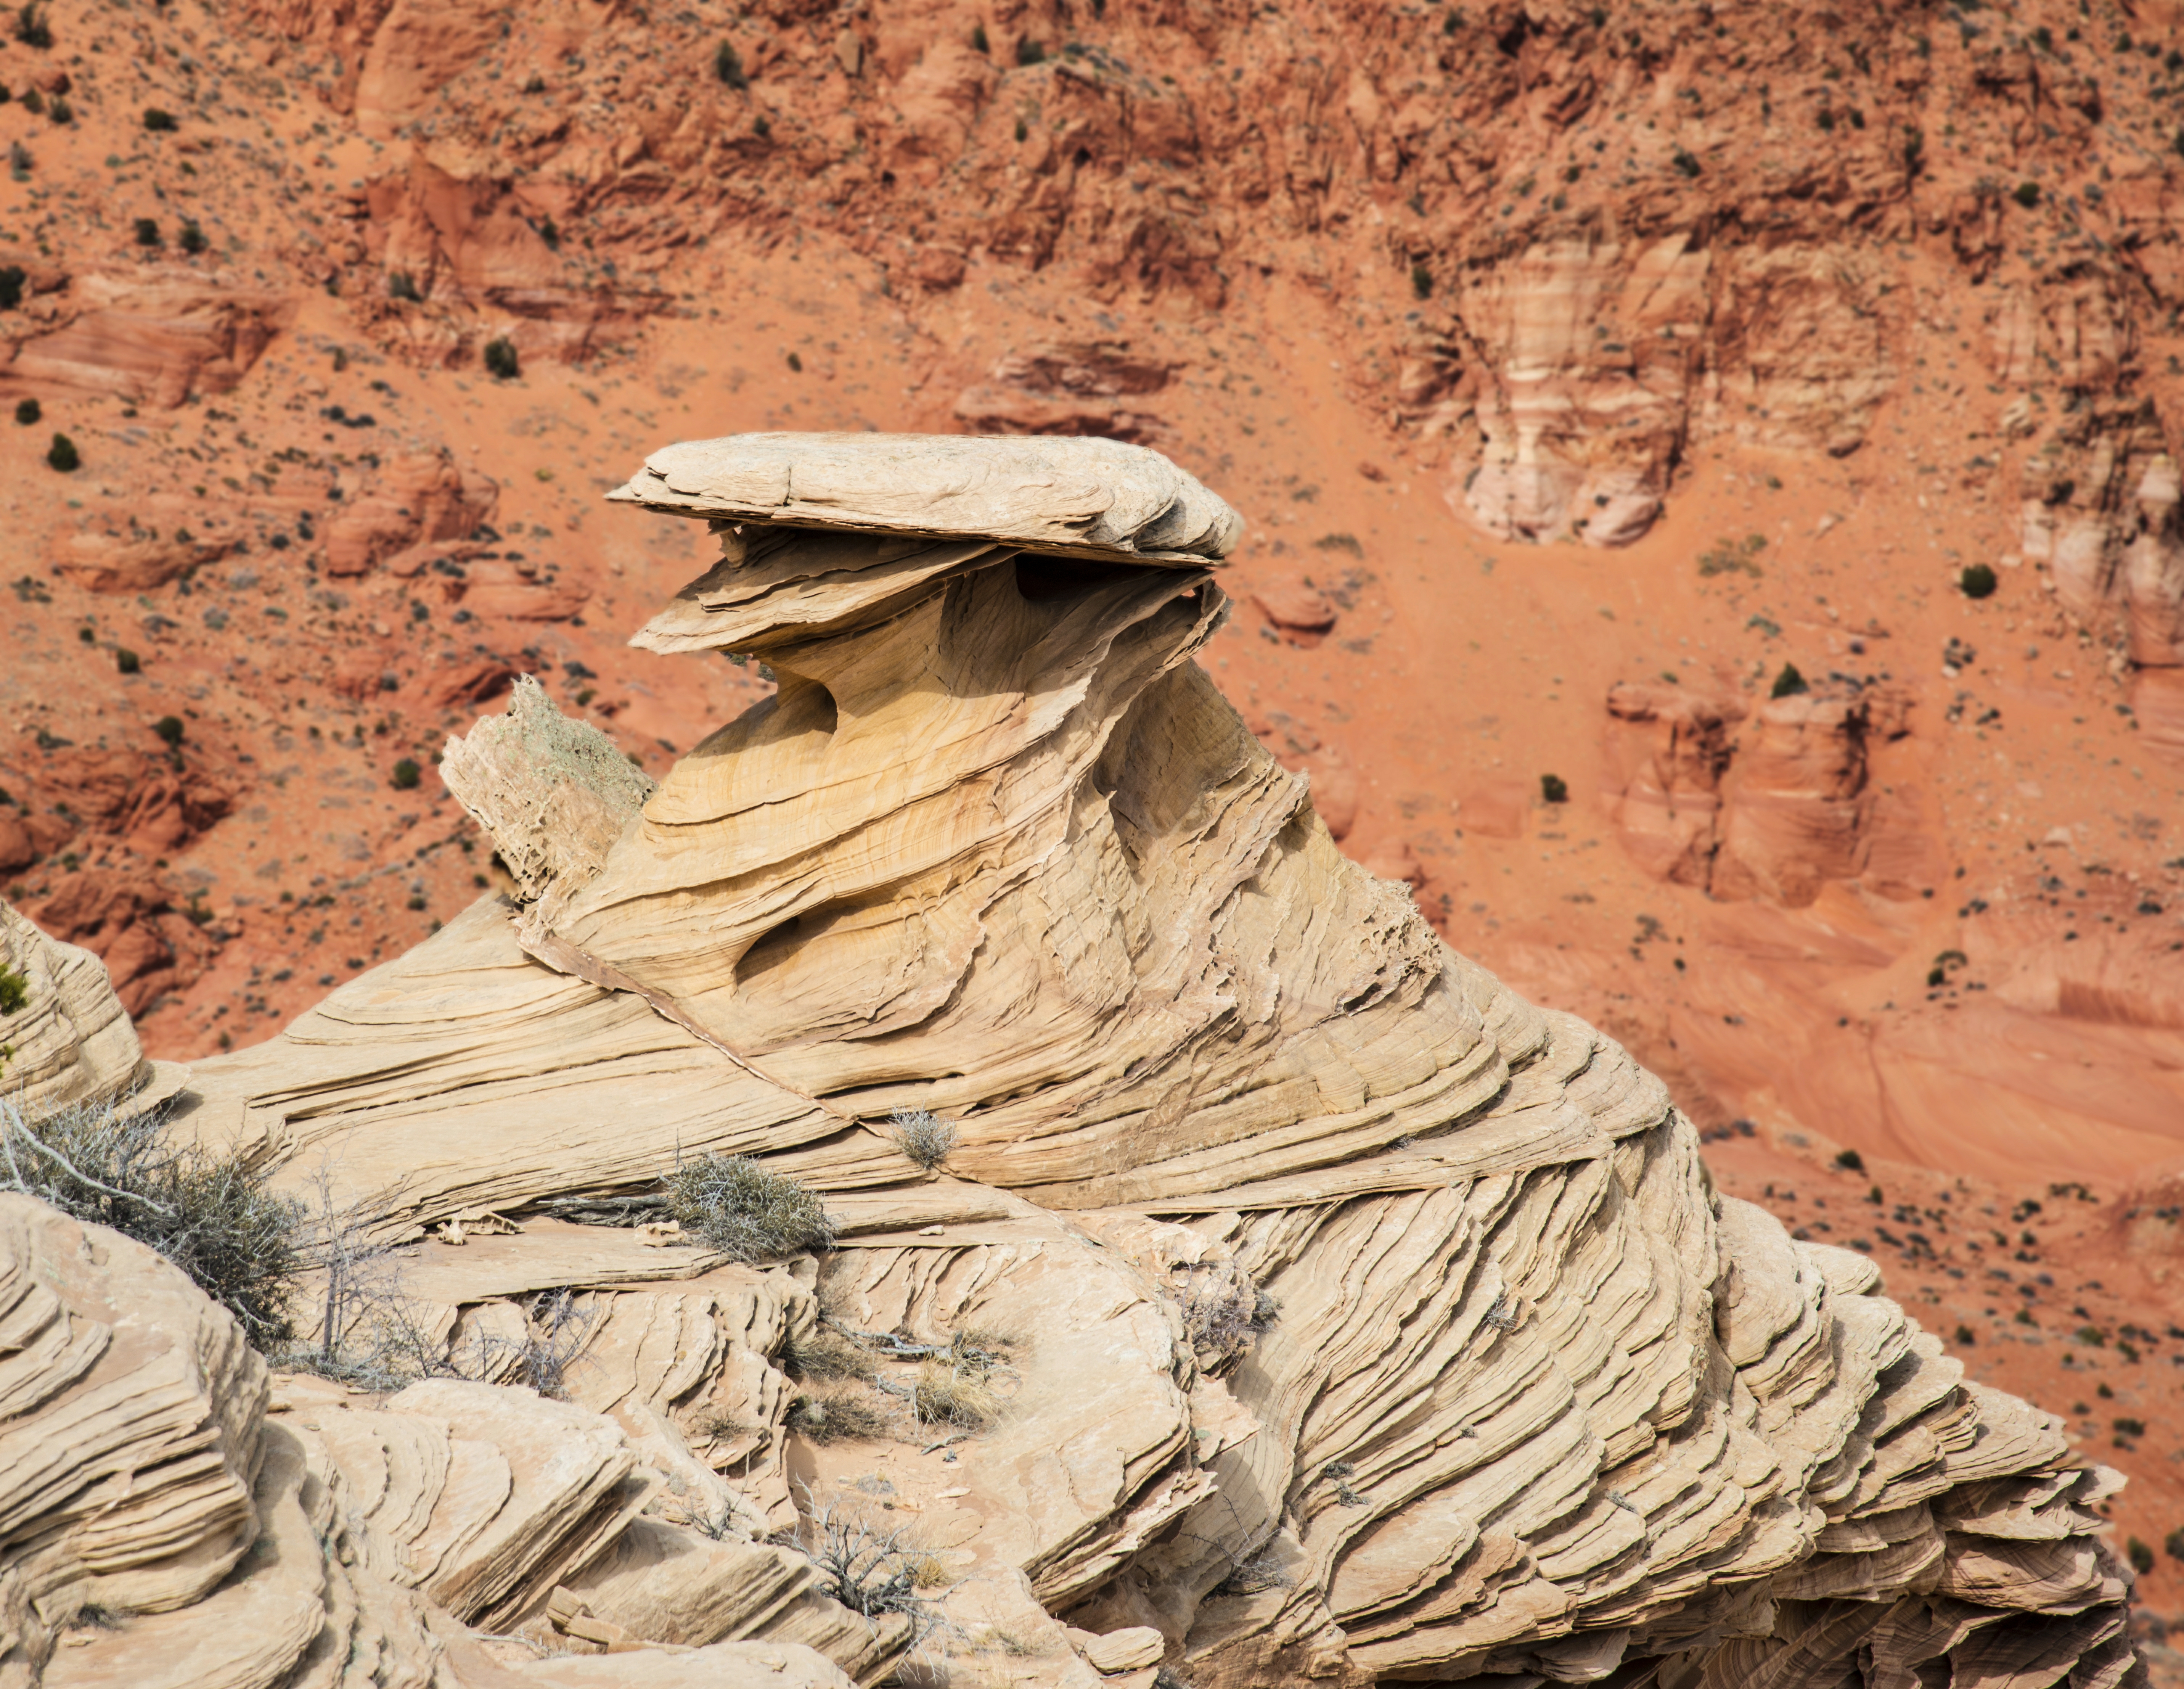
rock, formation, soil, material, arizona, geology, temple, badlands, nikond800e, wadi, toprock, coyotebuttesnorth, kermitthefrog, ancient history